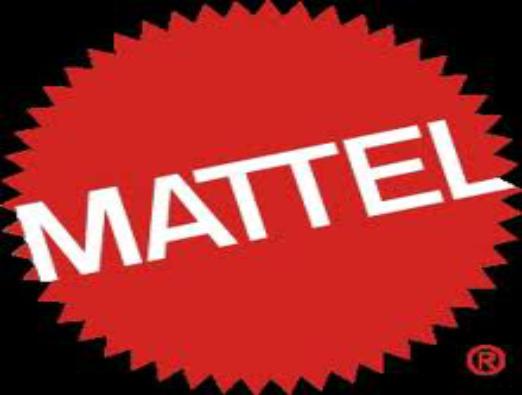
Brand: Mattel
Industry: Leisure